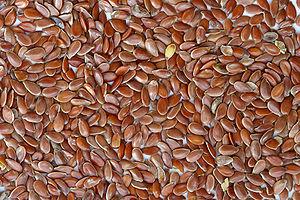
Graines de Lin cultivé (Linum usitatissimum).
Le lin cultivé est une espèce de plantes dicotylédones de la famille des Linaceae, originaire d'Eurasie.
Les variétés de lin cultivé comptent une soixantaine en France, et environ 180 dans l'UE, de cultivars inscrits dans les Catalogues officiels français et européens. Il y a plus de 200 variétés cultivées dans la liste destinée au commerce international de l'OCDE.